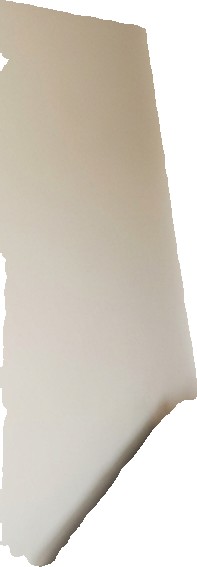
Surface category: wall